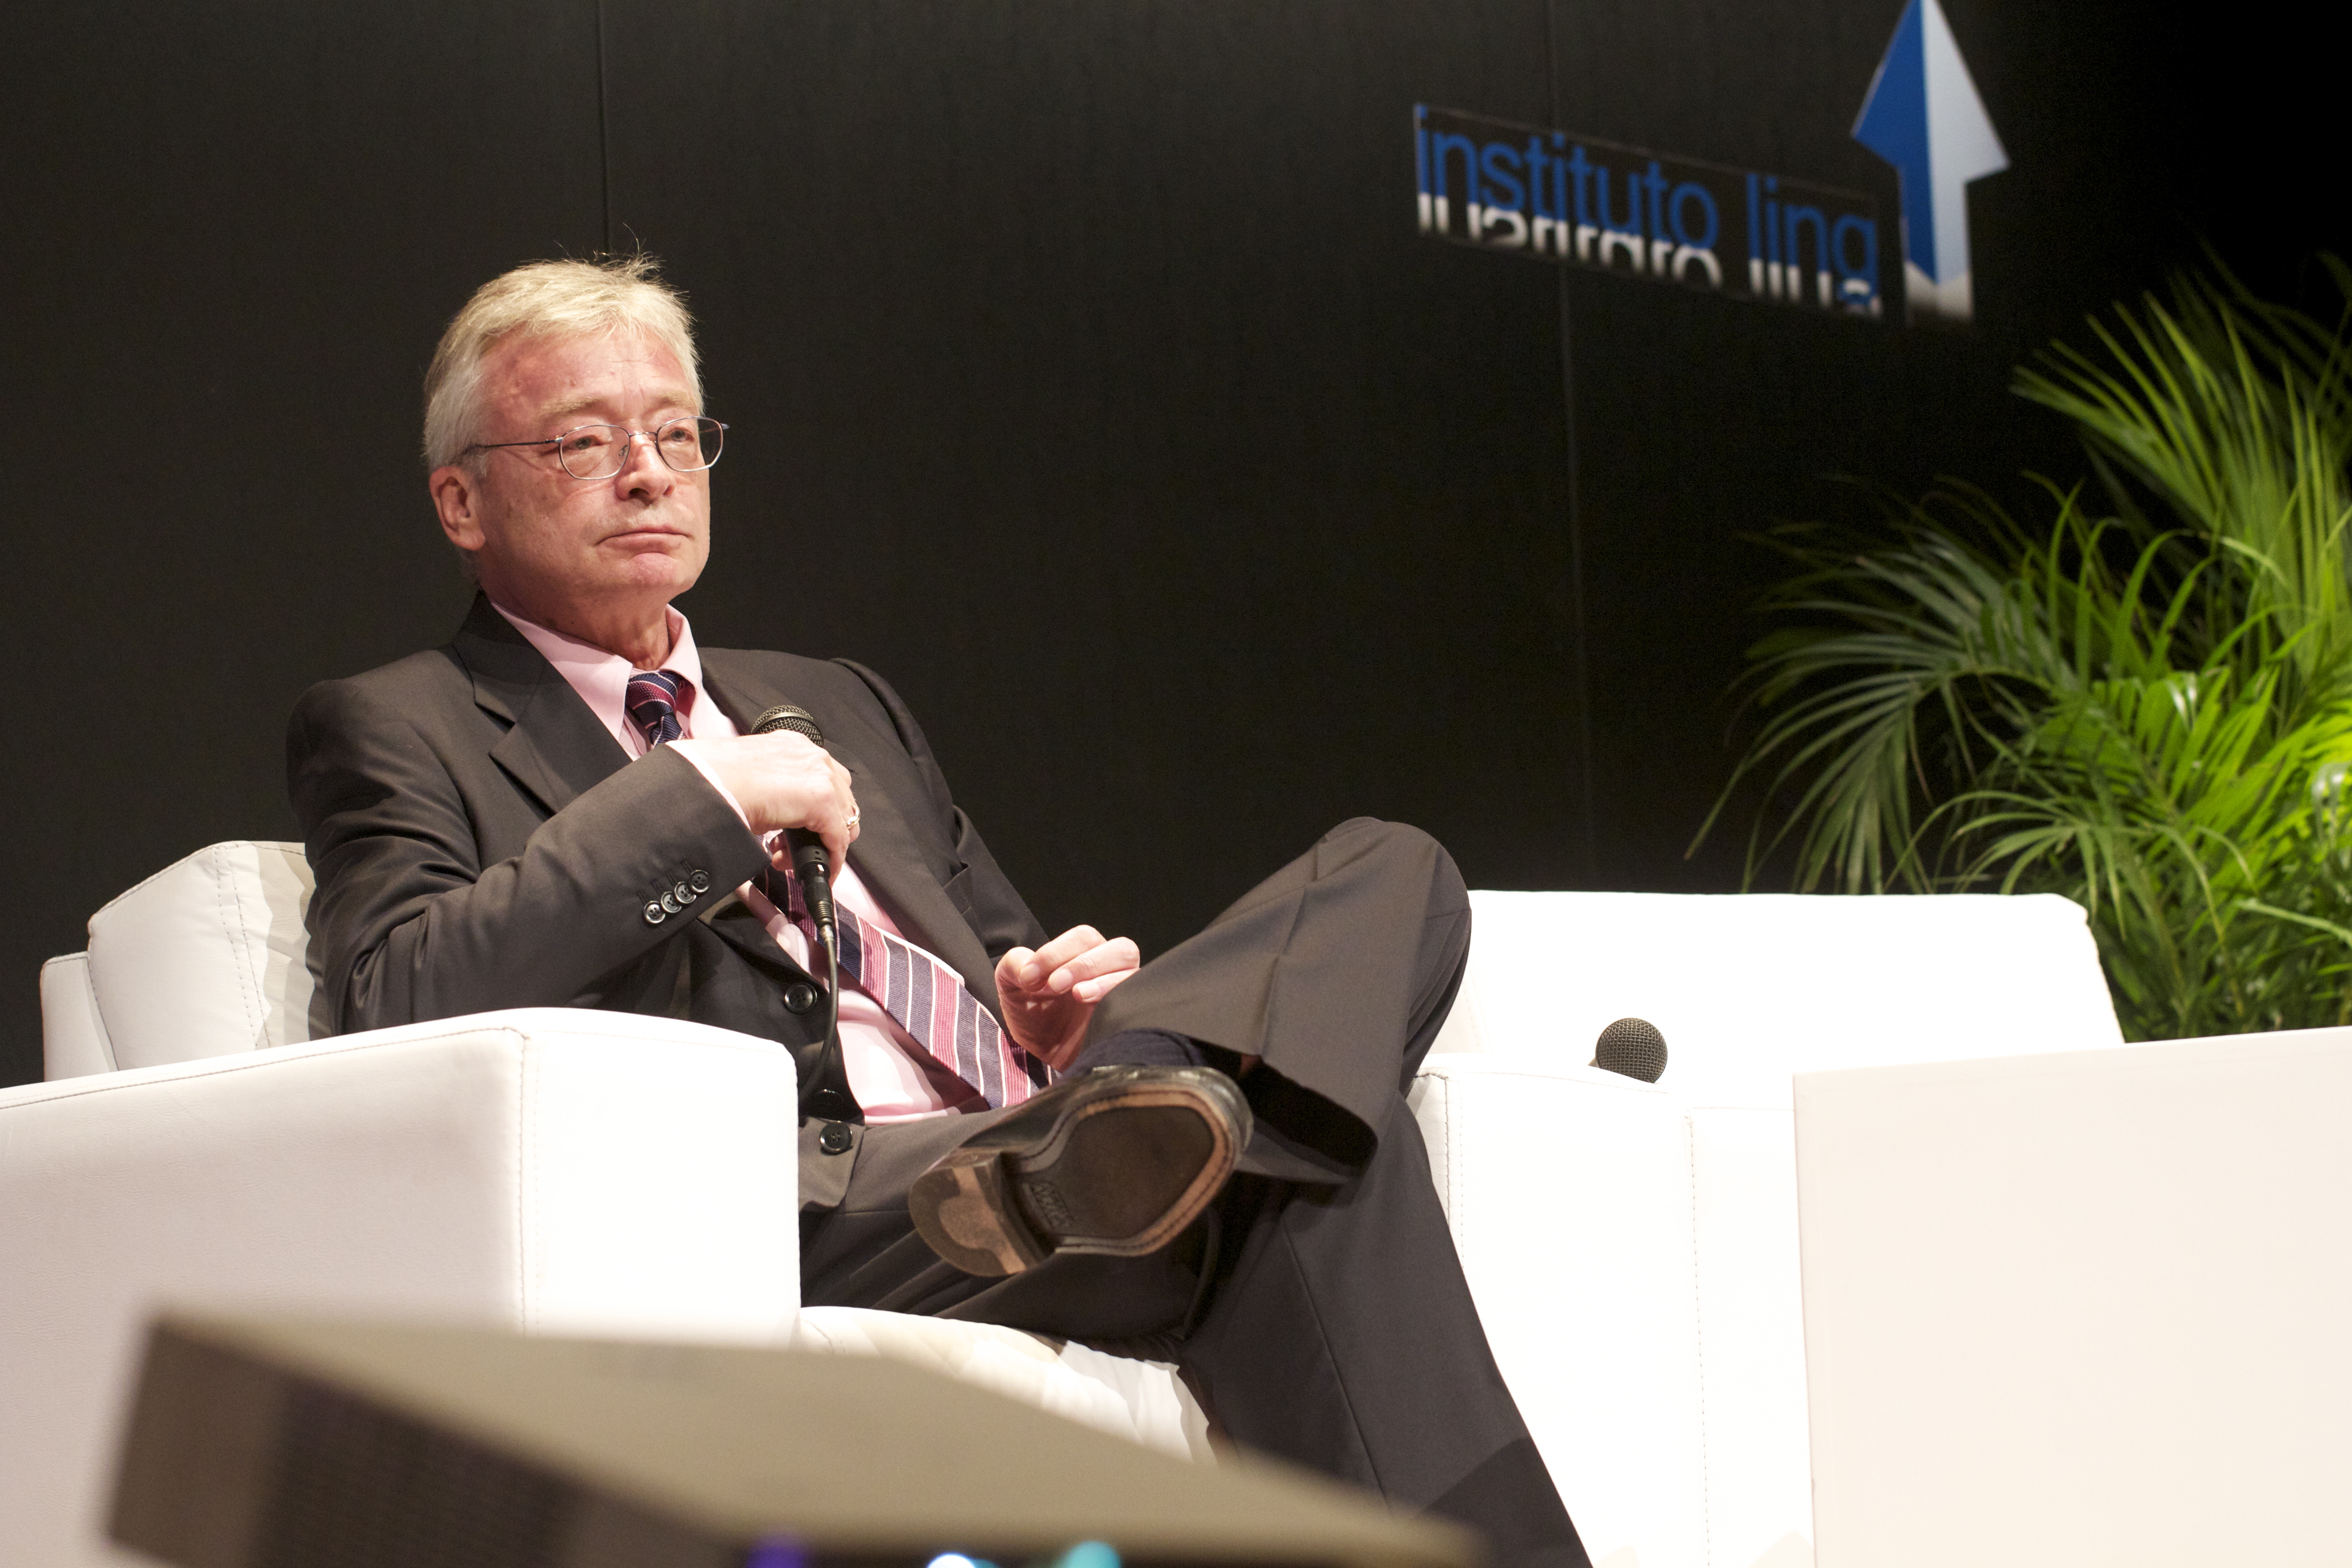
person, speech, ciee, hoppe, imb, misesinstitute, hanshermannhoppe, iisemin riodeescolaaustr aca, academic conference